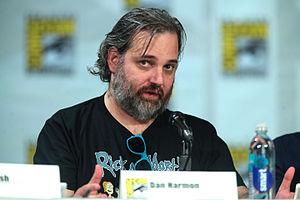
Rick et Morty est une série d'animation pour adultes américaine créée par Justin Roiland et Dan Harmon, diffusée depuis le 2 décembre 2013 sur Cartoon Network, dans la tranche fin de soirée Adult Swim. La série suit les mésaventures de Rick Sanchez, un scientifique cynique et fantasque, et de son petit-fils, Morty Smith, perturbé et facilement influençable, qui partagent leur temps entre une vie domestique et des aventures interdimensionnelles. Roiland double les personnages principaux, tandis que Chris Parnell, Spencer Grammer et Sarah Chalke prêtent leur voix au reste de la famille.